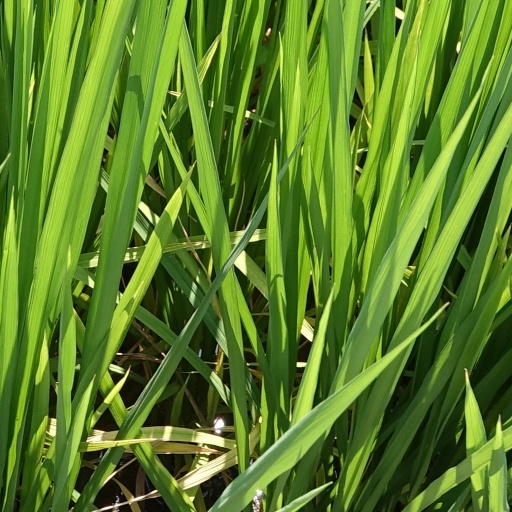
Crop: rice